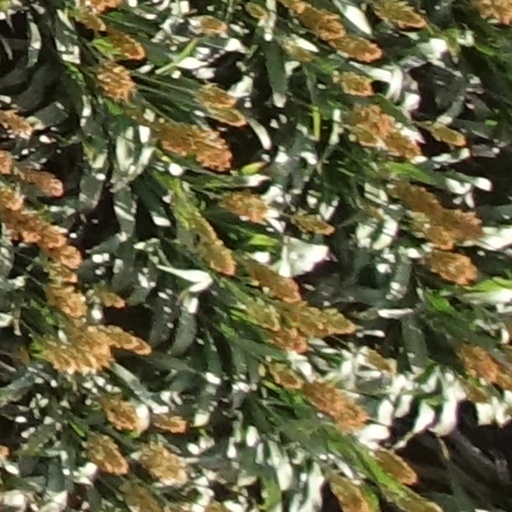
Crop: sorghum